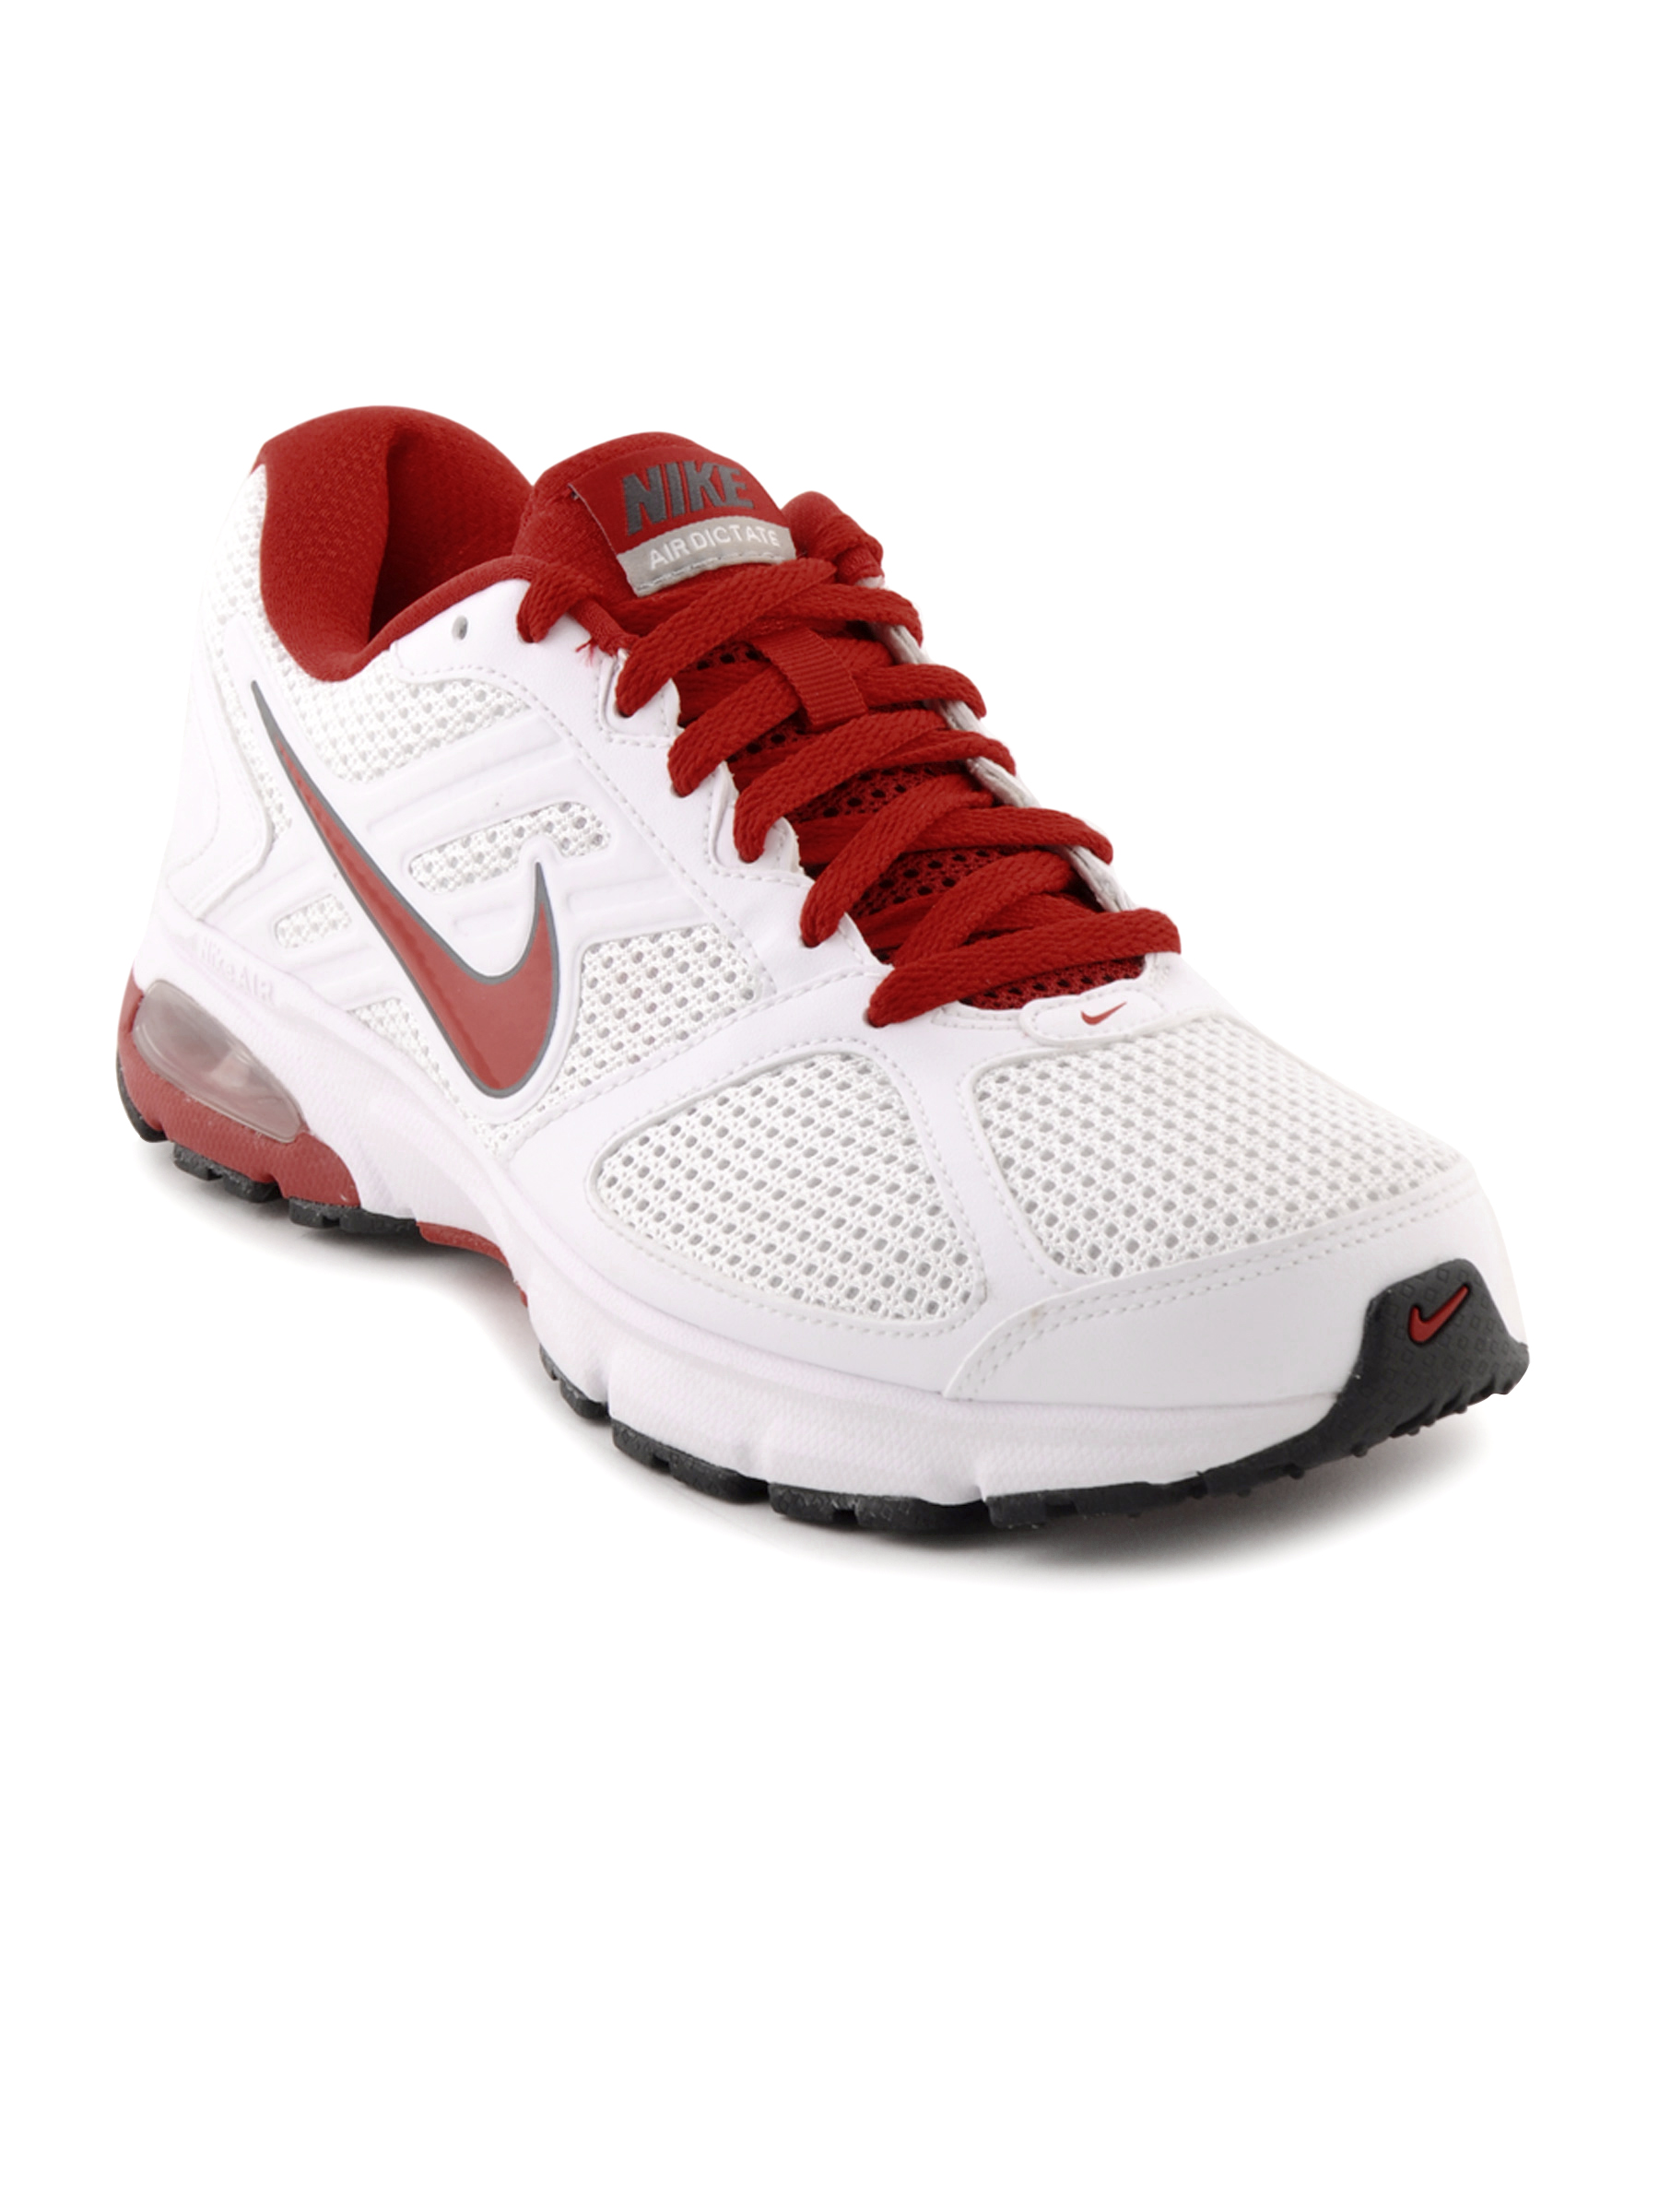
Nike Men Air Dictate MSL White Sports Shoes
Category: Footwear / Shoes / Sports Shoes
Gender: Men
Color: White
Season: Fall 2011
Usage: Sports